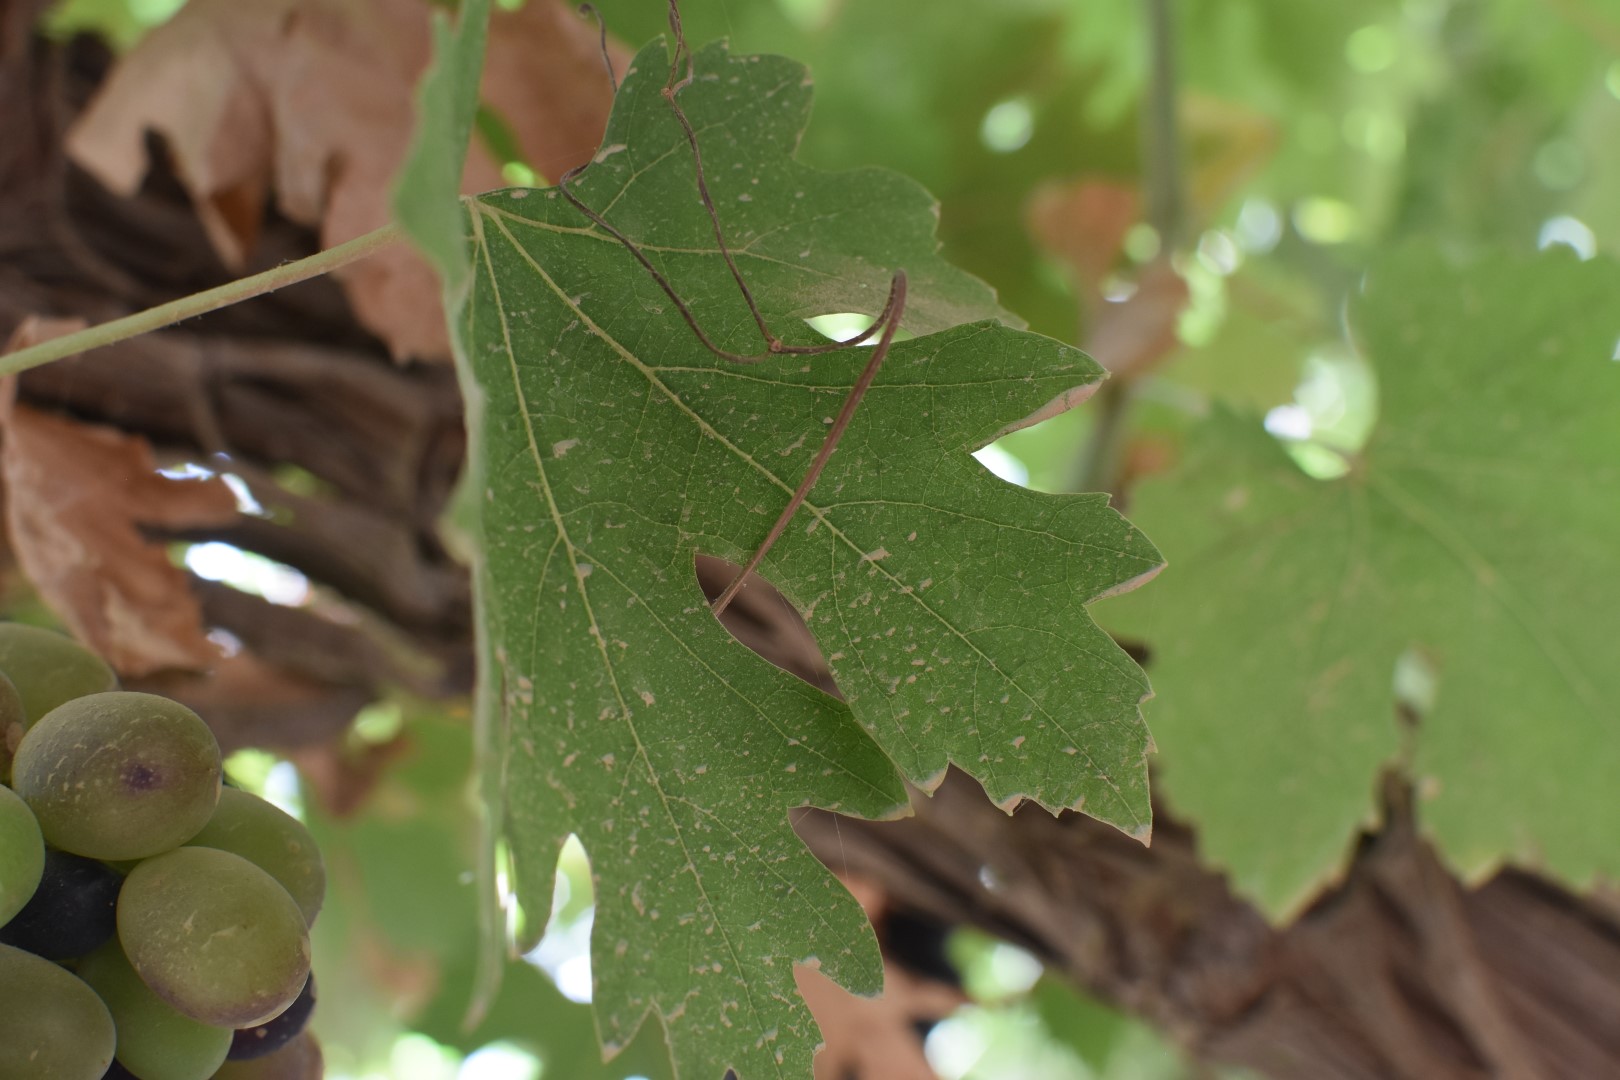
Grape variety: Riasi